Niños Héroes

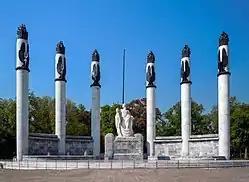
Monument to the Niños Héroes in Chapultepec Park, Mexico City.

The Niños Héroes (Boy Heroes, or Heroic Cadets) were six Mexican military cadets who were killed in the defence of Mexico City during the Battle of Chapultepec, one of the last major battles of the Mexican–American War, on 13 September 1847. The date of the battle is now celebrated in Mexico as a civic holiday to honor the cadets' sacrifice.